Monito del monte

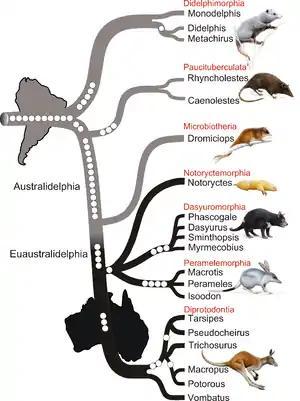
Phylogenetic and biogeographic position of the monito del monte relative to other extant marsupials

South American marsupials have long been suspected to be ancestral to those of Australia, consistent with the fact that the two continents were connected via Antarctica in the early Cenozoic. Australia's earliest known marsupial is "Djarthia", a primitive mouse-like animal that lived in the early Eocene about 55 million years ago (mya). "Djarthia" had been identified as the earliest known australidelphian, and this research suggested that the monito del monte was the last of a clade that included "Djarthia". This relationship suggests that the ancestors of the monito del monte might have reached South America by back-migration from Australia. The time of divergence between the monito del monte and Australian marsupials was estimated to have been 46 mya.